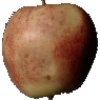
Label: red_apple